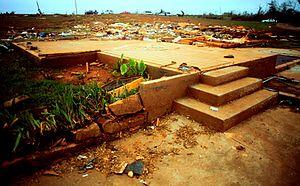
L’échelle de Fujita, également connue sous le nom d’échelle de Fujita-Pearson, est une échelle servant à classer les tornades par ordre de gravité, en fonction des dégâts qu'elles occasionnent. Elle a été élaborée en 1971 par Ted Fujita de l'Université de Chicago, qui était à l'époque l'expert le plus renommé dans le domaine, en collaboration avec le météorologue Allen Pearson, chef du National Severe Storms Forecast Center aux États-Unis. Elle fut immédiatement adoptée par la communauté scientifique et météorologique. Elle fut cependant remplacée en 2007 par l'échelle de Fujita améliorée qui fut adoptée pour pallier certaines incertitudes de l'originale.